Portuguese colonial architecture

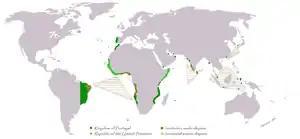
The Portuguese Empire at the end of the 17th century.

For the Portuguese Empire, the 17th century was a time of reclamation and gradual increase. After the Dutch-Portuguese War, the Portuguese reclaimed the territories that the Dutch had occupied during the Iberian Union. In India, Portuguese territories were no longer the only powerful Europeans in the region and the colonies there saw minimal expansion, São Tomé de Meliapor, 1687, as well as the transfer of Bombaim to the British, 1661, as part of Catherine of Braganza's dowry. In Africa, the Portuguese expanded along the coast, with São João Baptista de Ajudá, 1680, and Bissau, 1687, and inland, with Ziguinchor, 1645. The centre and focus of Portuguese imperial ambition, during the 17th century, was Portuguese America. With the abandonment of Barbados, 1620, and the restructuration of the Governorate General of Brazil, 1621, Portuguese colonial possessions in the Americas were reestablished into two colonial states, the State of Brazil and the State of Maranhão. With the foundation of Colony of Santíssimo Sacramento, in 1680, the Portuguese gained substantial territorial gains in South America. Expansion, coupled with the riches from the Brazilian Gold Rush, fostered a new level of Portuguese colonial architecture in Portuguese America, that based itself more on lavishness and wealth than the sober and conservative stylistic bases of the 16th century.